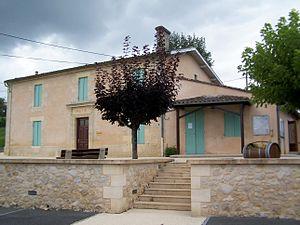
Mairie de Laroque (Gironde, France)
Laroque est une commune du Sud-Ouest de la France, située dans le département de la Gironde, en région Nouvelle-Aquitaine.